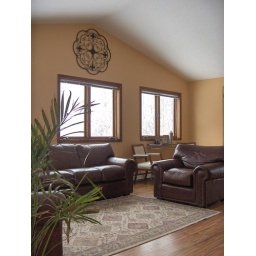
1571 Alpine Vista Way - 4 bedroom 3 bath home for sale in Fairbanks, Alaska